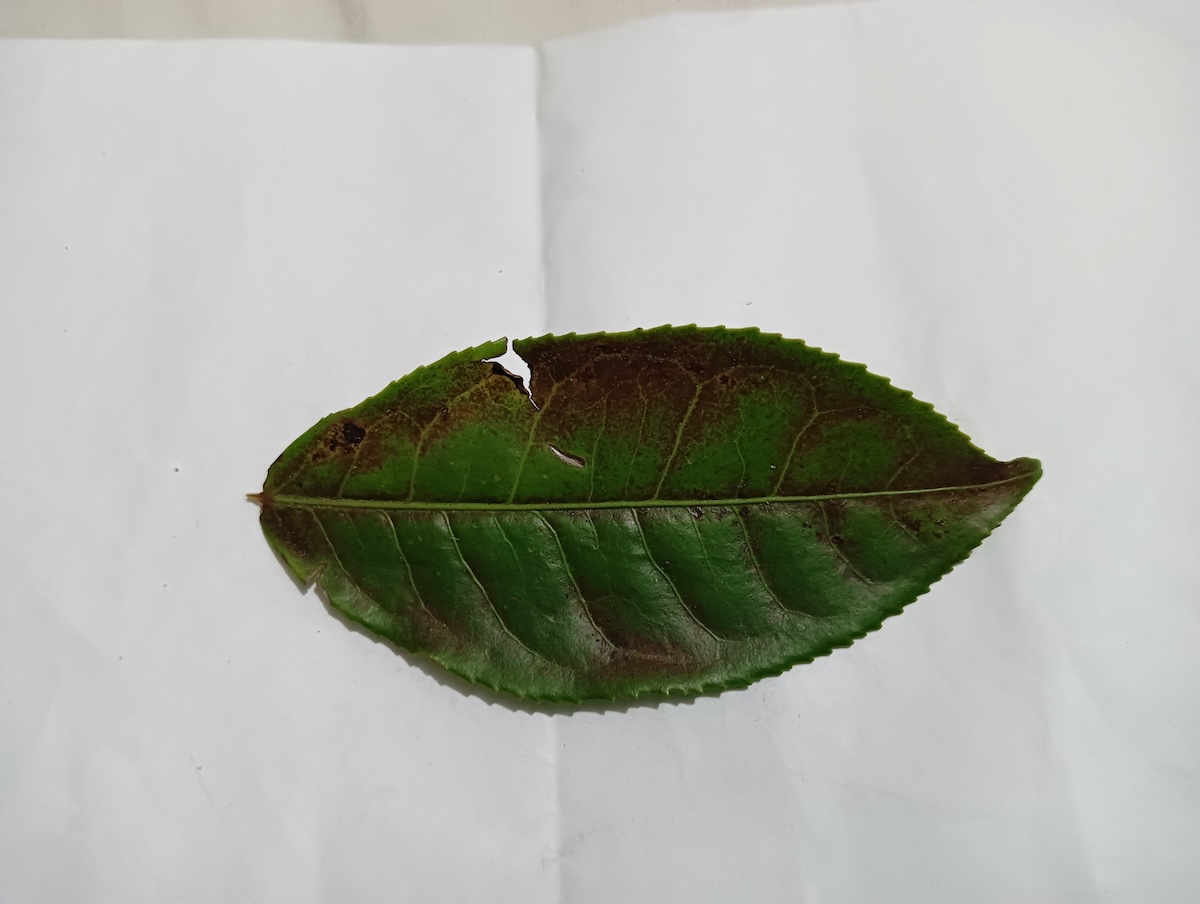
Label: Red spider